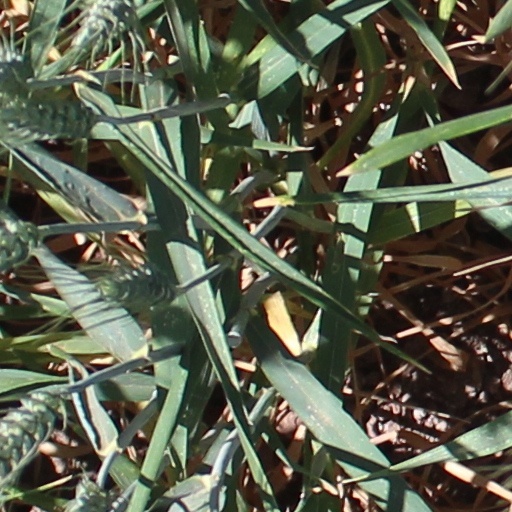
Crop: wheat